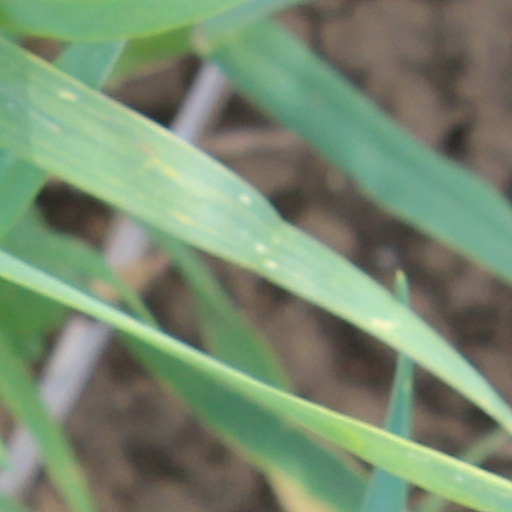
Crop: wheat